Canadian Museum of History

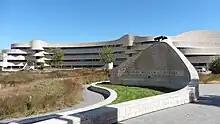
Signage outside the museum bearing its new name in 2016.

In December 2013, the "Canadian Museum of History Act" received Royal Assent, which shifted the museum's mandate from developing a collection with a "special but not exclusive reference to Canada," to one that enhanced the knowledge of Canadian history and identity; and expanding the museum's focus to include social and political history. The Act also changed the institution's name from the "Canadian Museum of Civilization" to the "Canadian Museum of History". The Canadian Postal Museum, a department of the Canadian Museum of Civilization corporation that operated from within the institution was shut down in 2012 as a result of the museum's transition into the Canadian Museum of History.